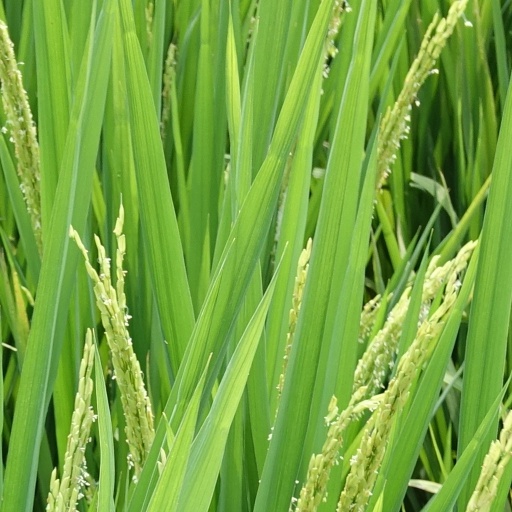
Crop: rice